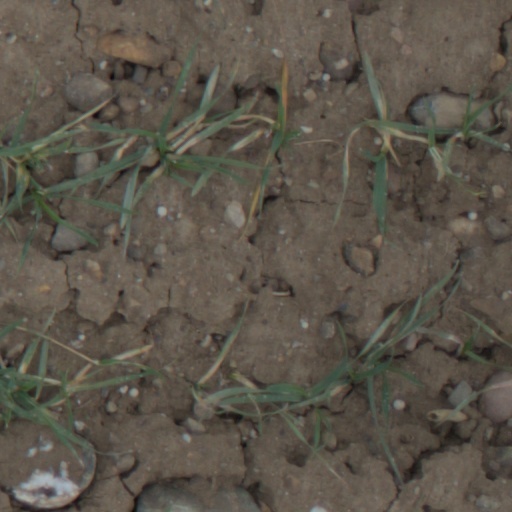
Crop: wheat